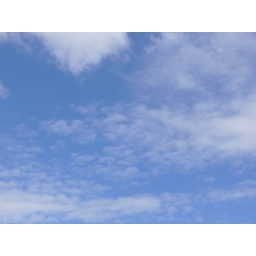
Light cloud in a summer's sky